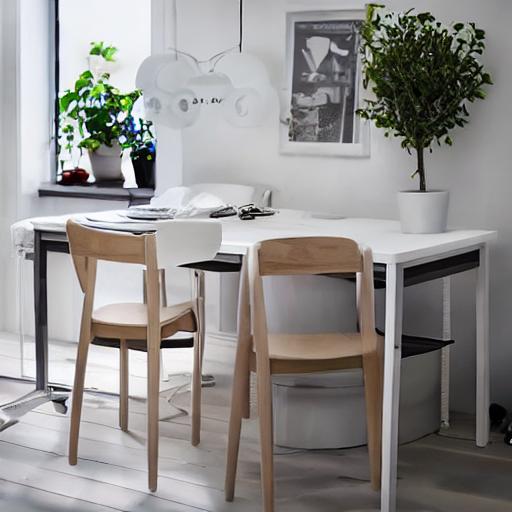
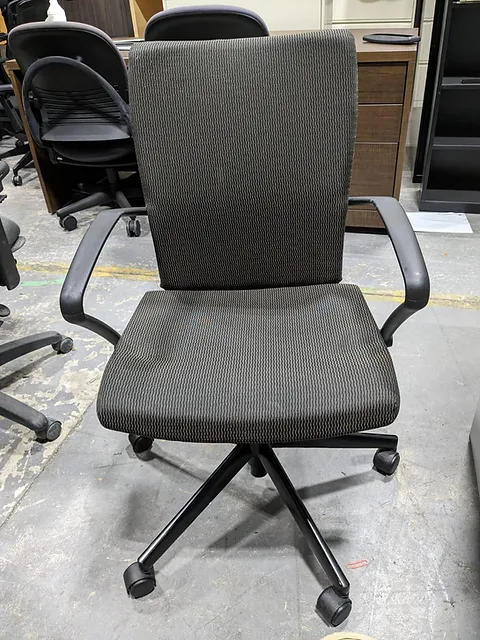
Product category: items_chair
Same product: no